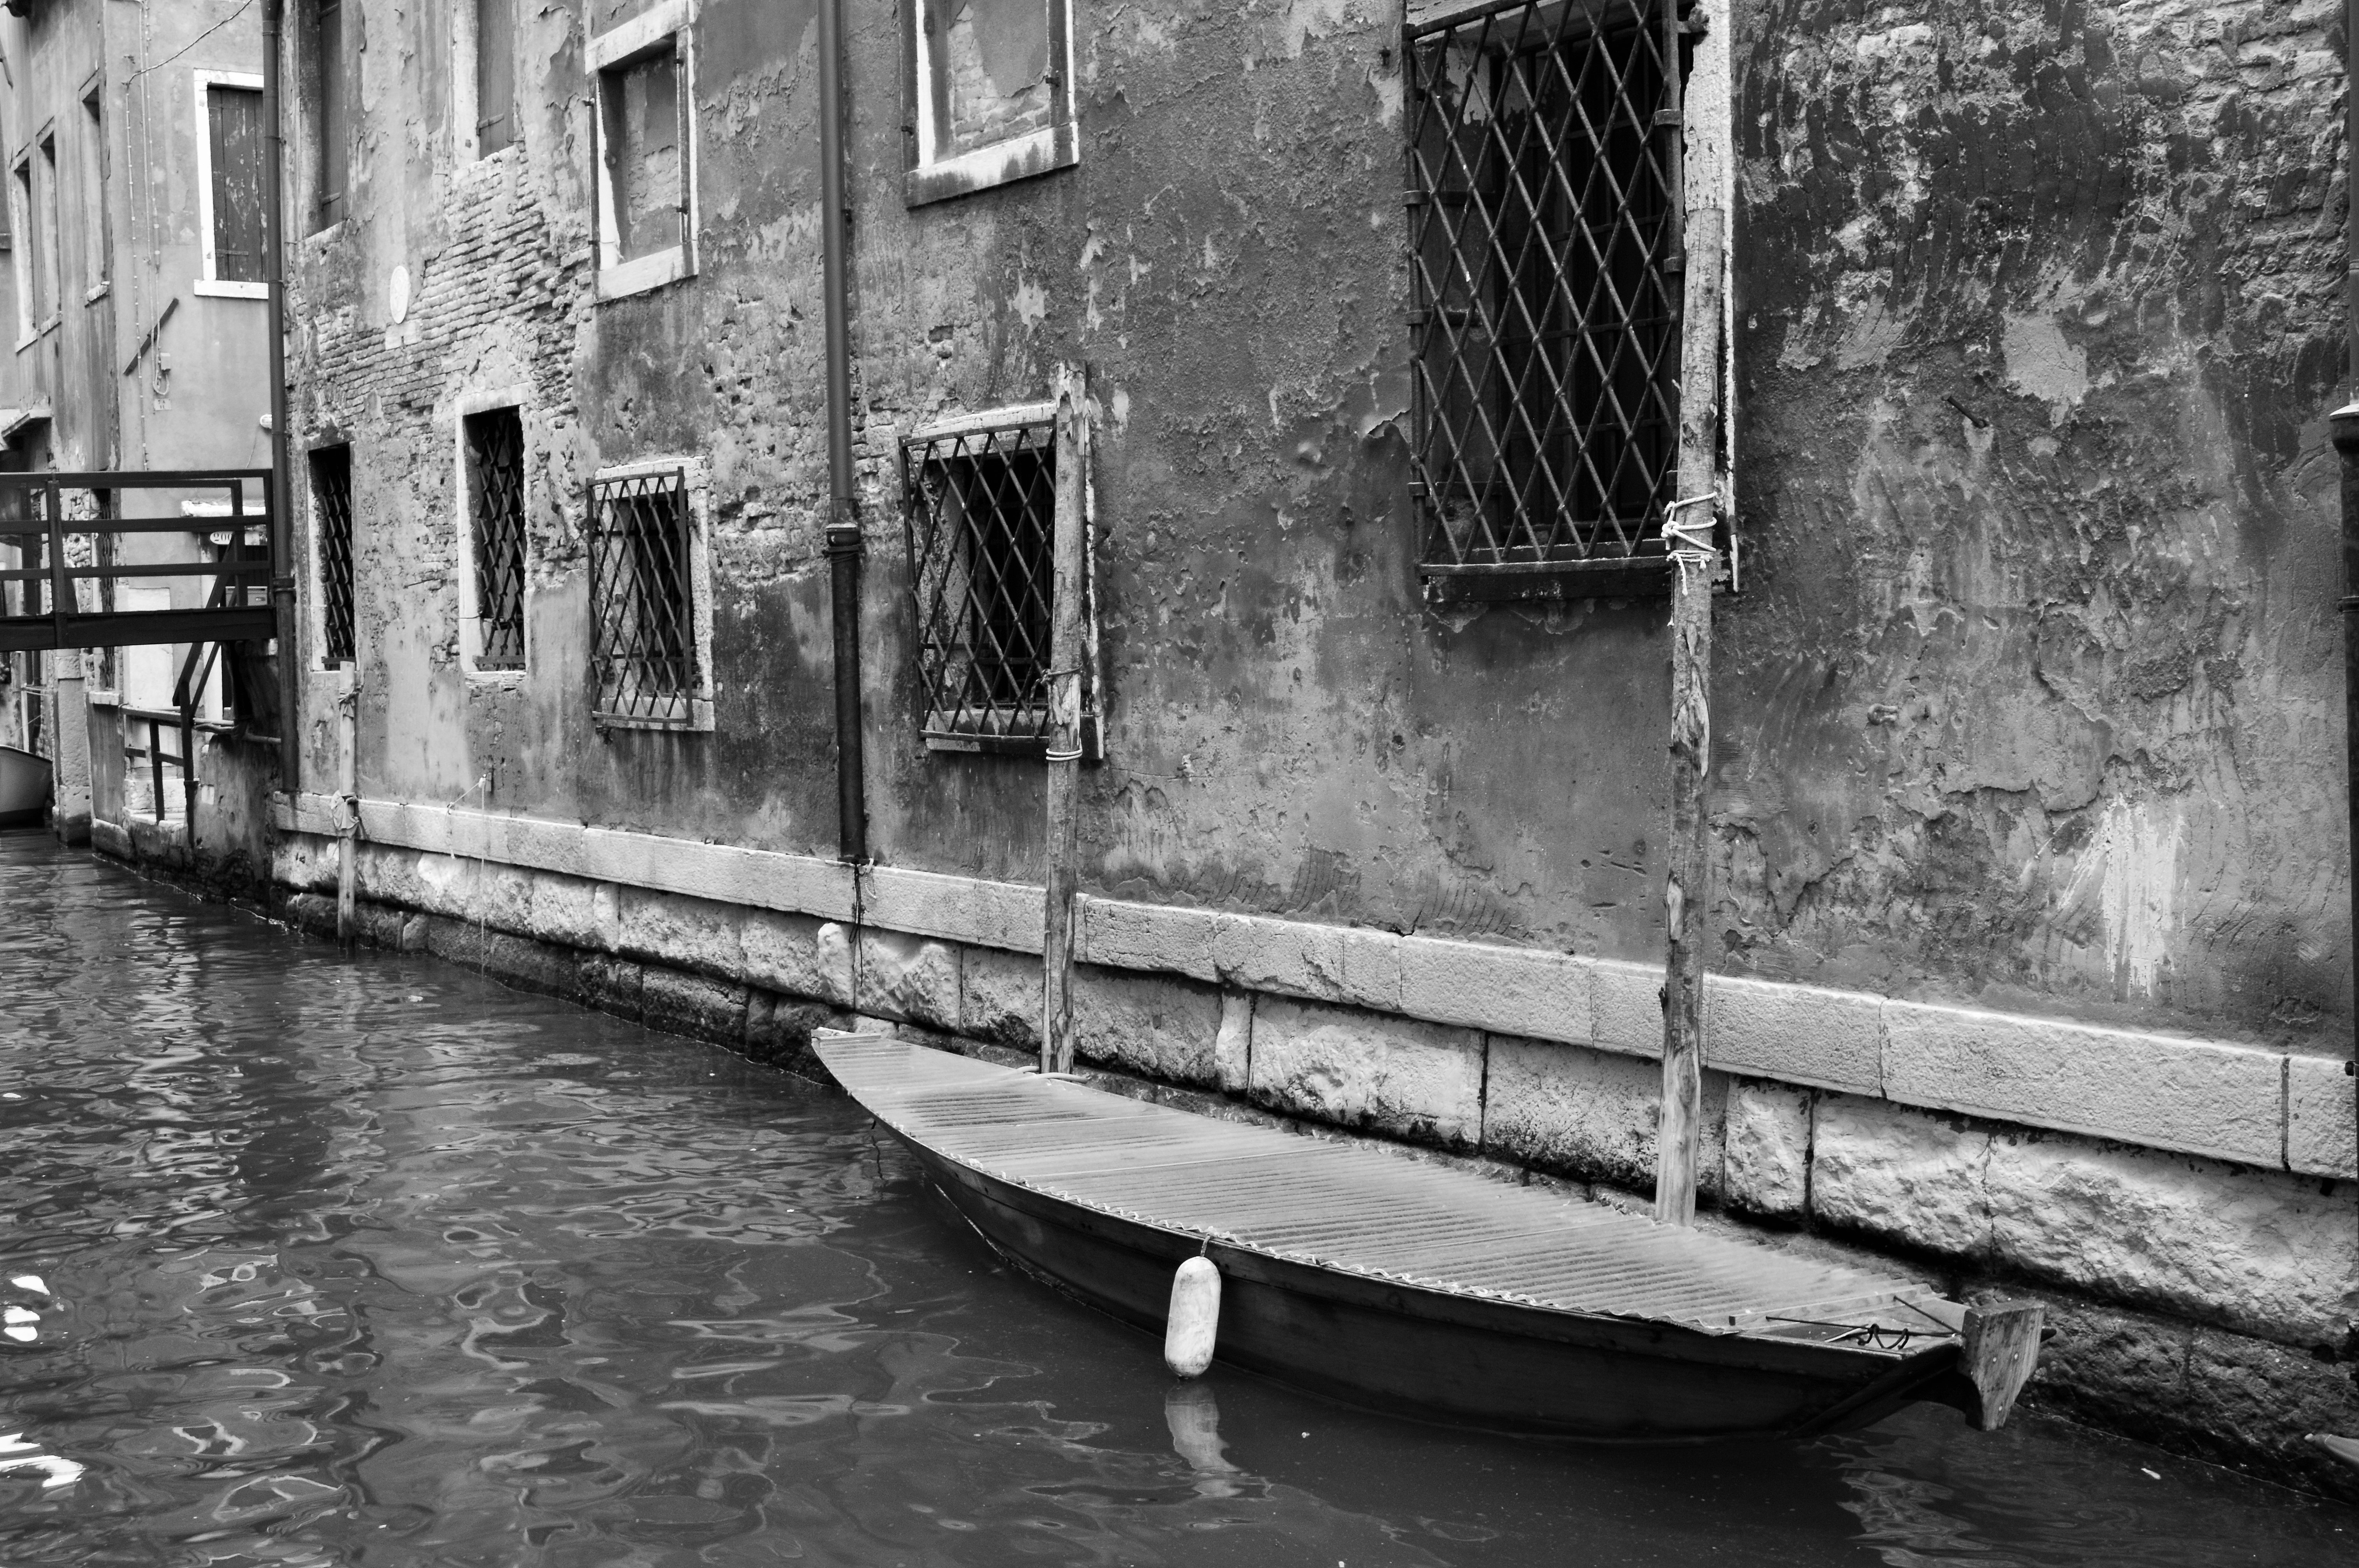
black and white, boat, street, vintage, canal, vehicle, venice, black, monochrome, waterway, venezia, gondola, urban area, monochrome photography, boatchanal, chanal, building wall